Sebald Heyden

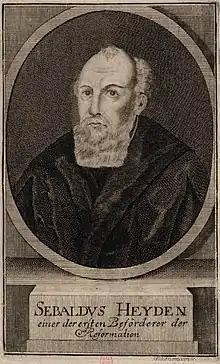
Sebald Heyden

Sebald Heyden (8 December 1499 – 9 July 1561) was a German musicologist, cantor, theologian, hymn-writer and religious poet. A member of the Haiden family of Nuremberg, he is perhaps best known for his "De arte canendi" ("On the Art of Singing", third installment published 1540) which is considered to have had a major impact on scholarship and the teaching of singing to young boys. He wrote hymns such as "O Mensch, bewein dein Sünde groß". It has been speculated that Heyden was the world's first true musicologist.